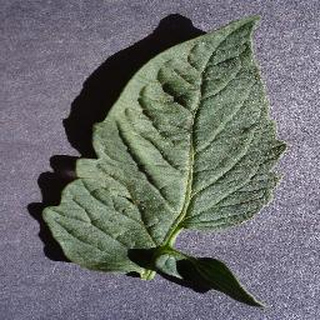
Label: healthy_tomato